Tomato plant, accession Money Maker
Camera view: vertical (180 deg); turntable rotation: 210 degrees
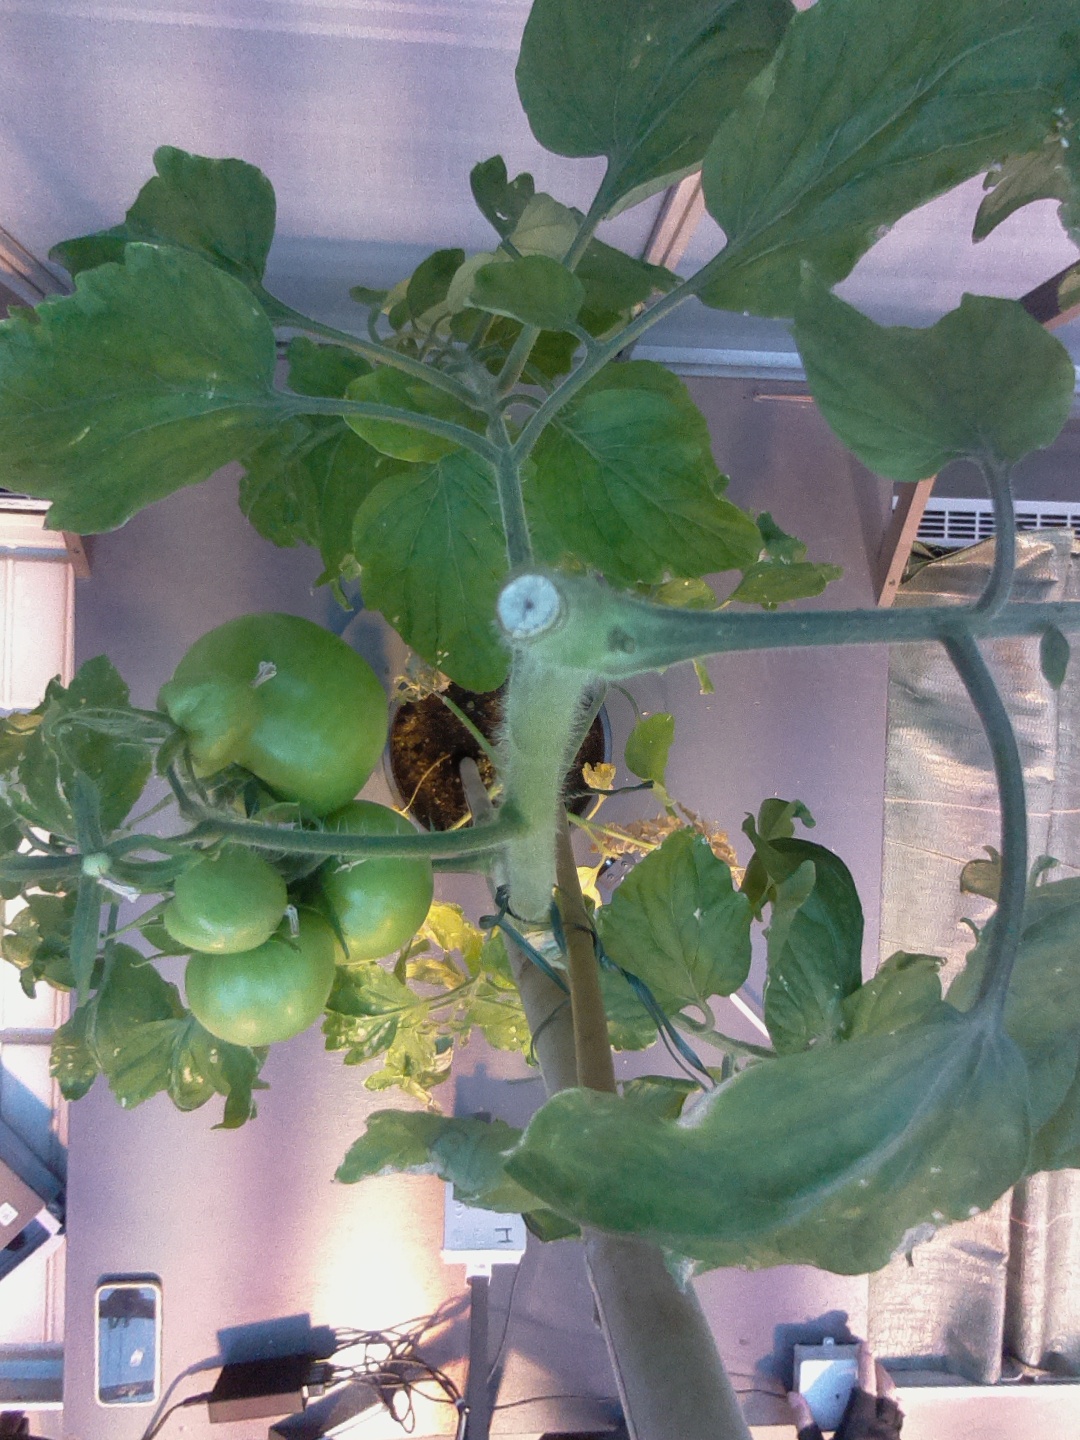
BBCH growth stage 76: 60%-70% of final fruit size